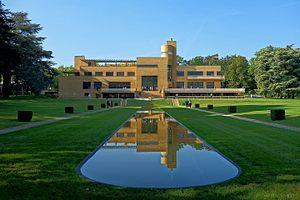
Villa Cavrois (Classé) à Croix, Nord. This building is indexed in the Base Mérimée, a database of architectural heritage maintained by the French Ministry of Culture,